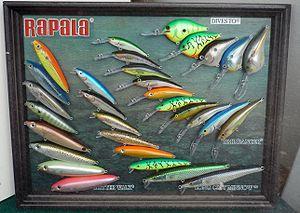
Leures fabriqués par Rapala, Finlande.
Rapala est le plus gros fabricant d'appâts de pêche. L'entreprise a été fondée en 1936 en Finlande par Lauri Rapala.